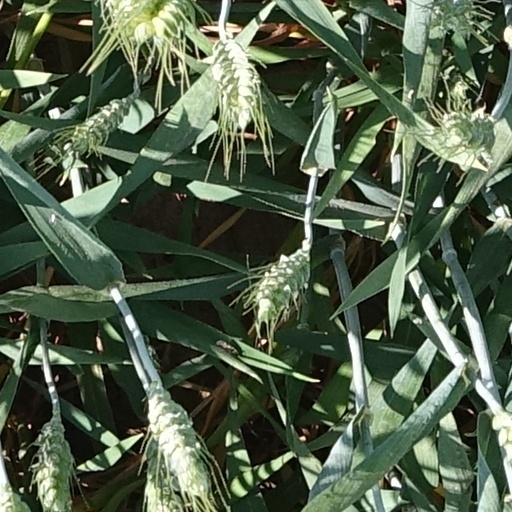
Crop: wheat